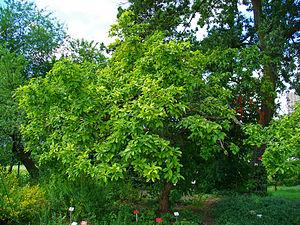
Le Néflier ou Néflier commun, est une espèce de petits arbres fruitiers de la famille des Rosacées, parfois cultivée pour ses fruits à pépins consommés blets : les nèfles. Cet arbre très rustique ne doit pas être confondu avec le Néflier du Japon des pays chauds, à fruits jaunes et charnus.